Propaganda in Japan during the Second Sino-Japanese War and World War II

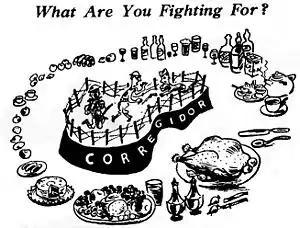
What are you fighting for?: holding out the folly of starving on Corregidor

The United States and Great Britain were attacked years before the war, with any Western idea conflicting with Japanese practice being labeled "dangerous thoughts." They were attacked as materialistic and soulless, both in Japan and in short-wave broadcasts to Southeast Asia. Not only were such thoughts censored through strict control of publishing, the government used various popular organizations to foment hostility to them. Great Britain was attacked with particular fervor owing to its many colonies, and blamed for the continued stalemate in China. Chiang Kai-shek was denounced as a Western puppet, supplied through British and American exploitation of Southeast Asian colonies. Militarists, hating the arms control treaties that allowed Japan only 3 ships for British and American 5, used "5-5-3" as a nationalistic slogan. Furthermore, they wished to escape an international capitalist system dominated by British and American interests.